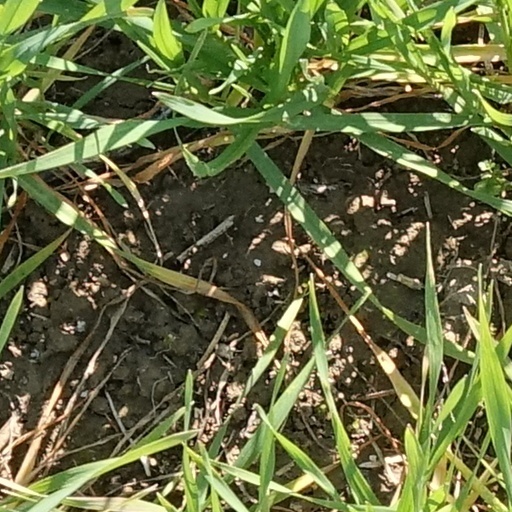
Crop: wheat